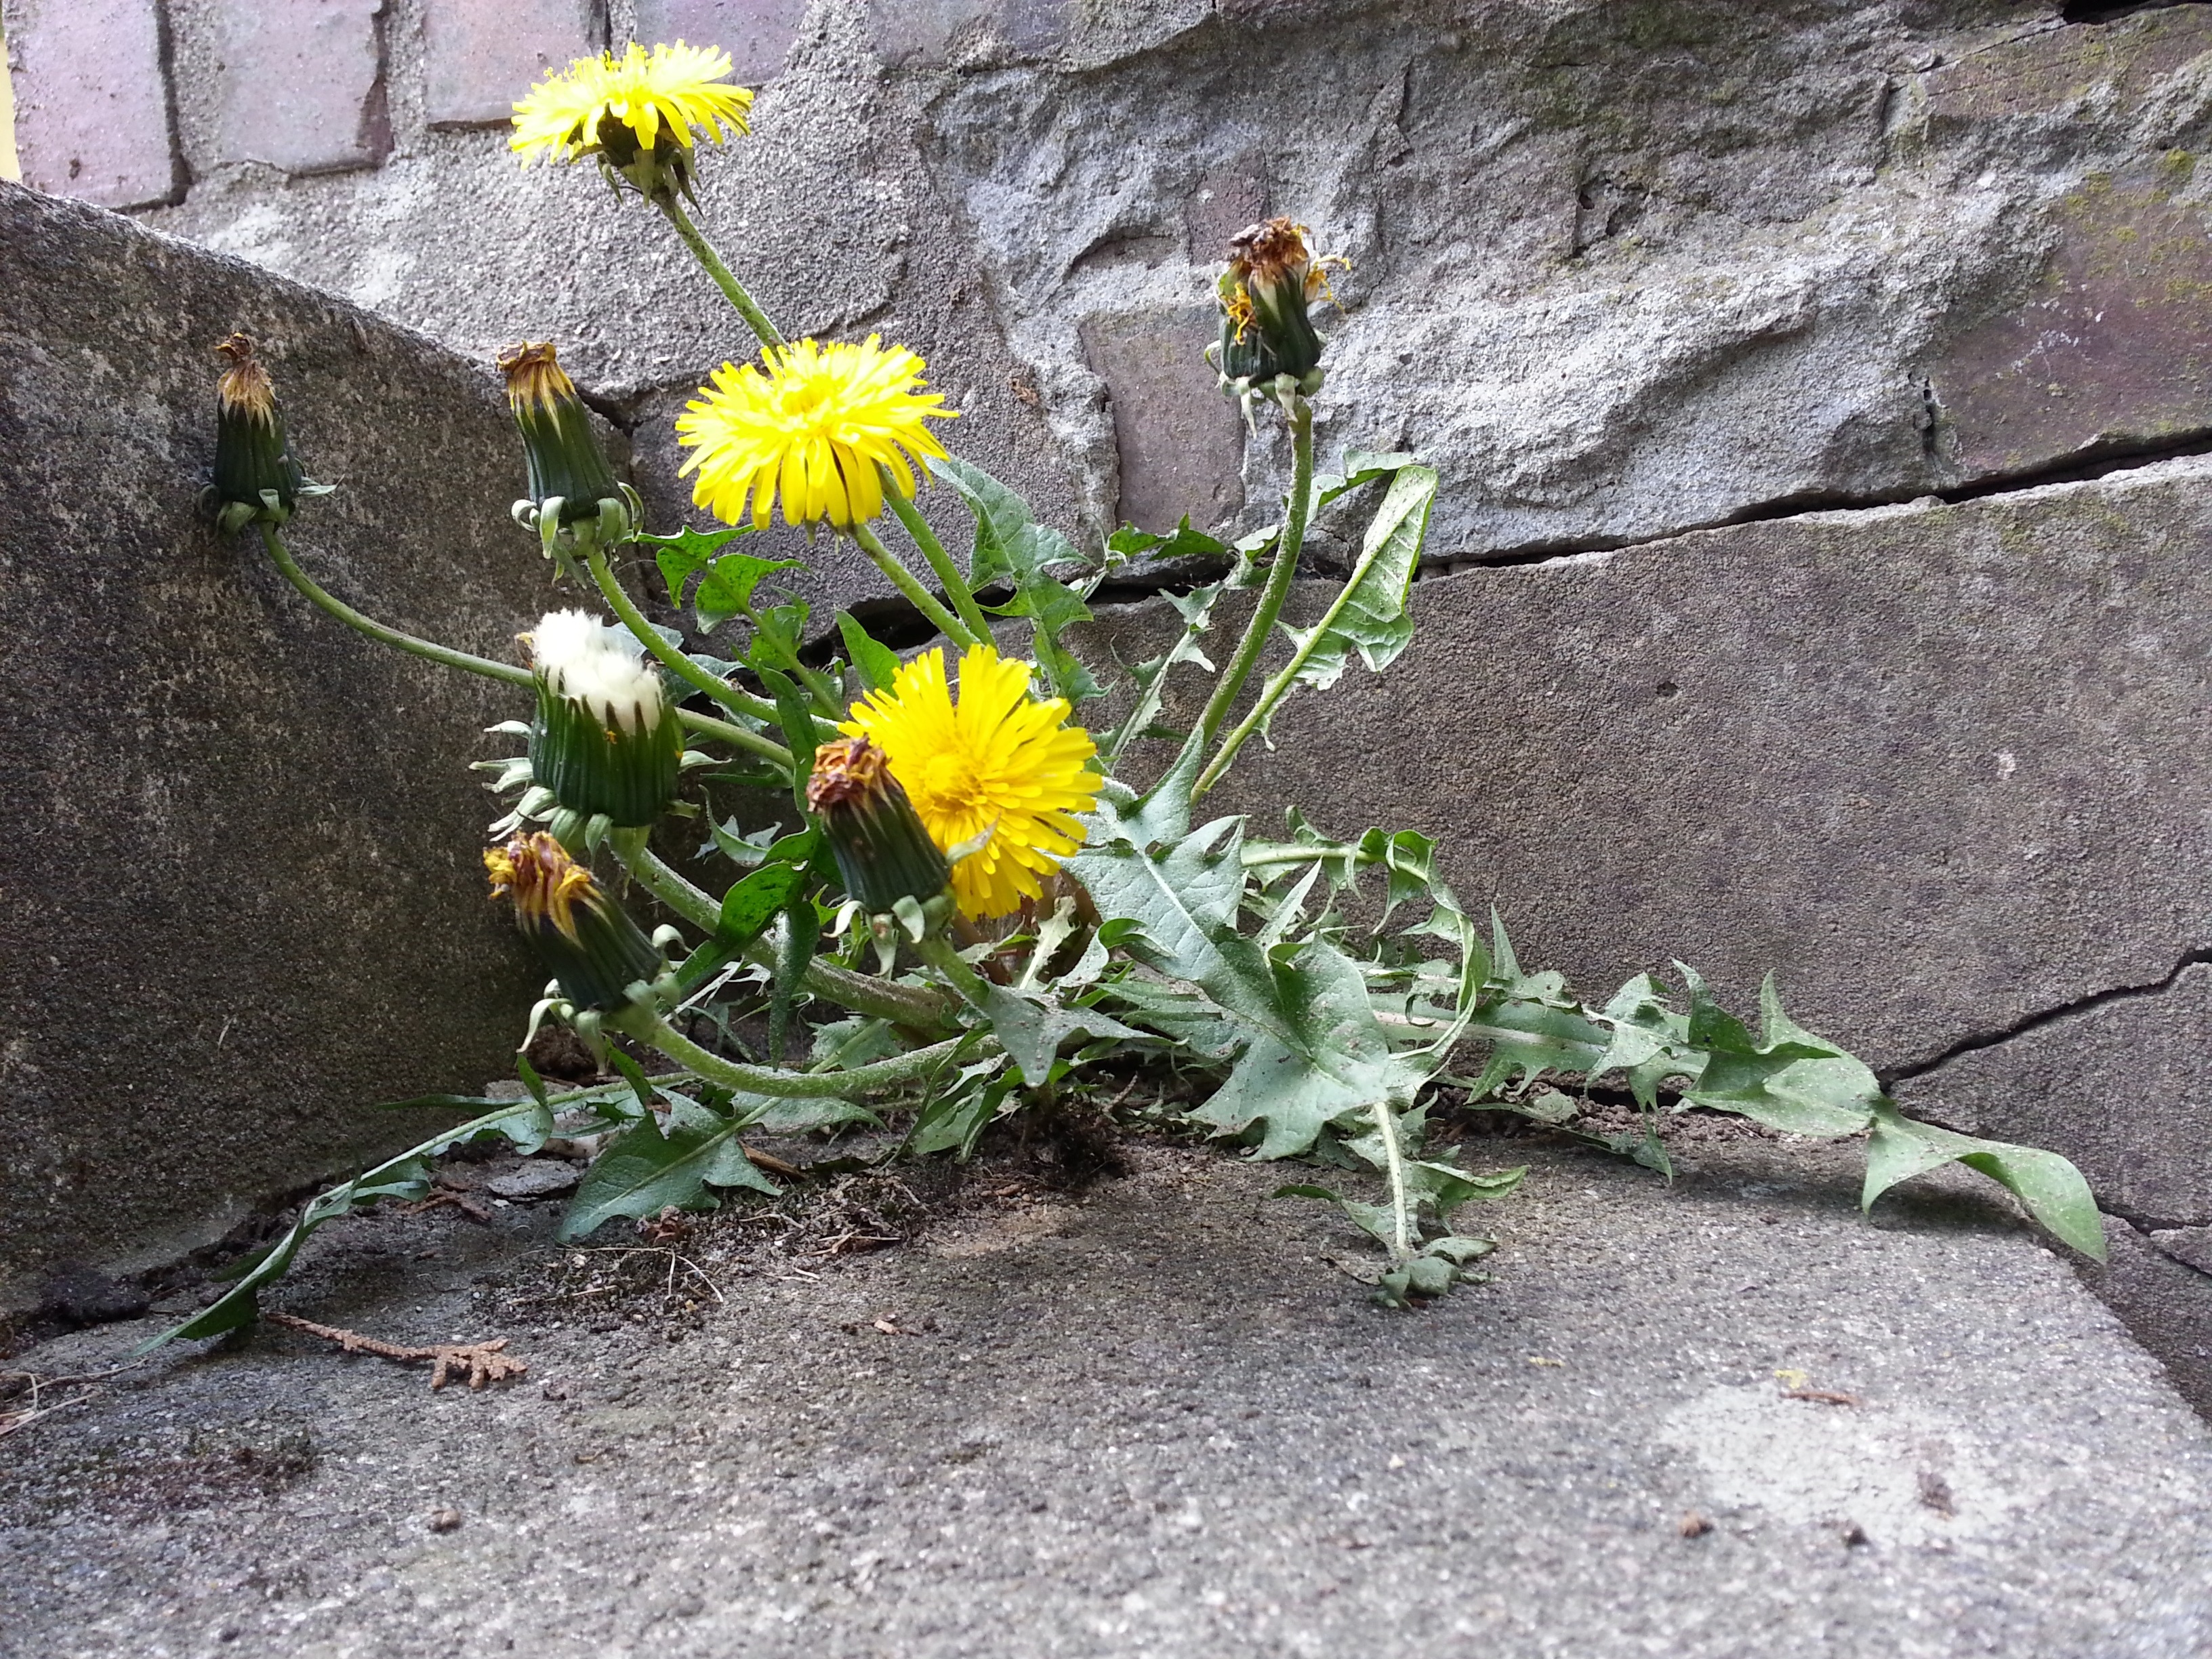
plant, dandelion, leaf, flower, wall, botany, garden, flora, wildflower, stairs, flowering plant, daisy family, annual plant, land plant